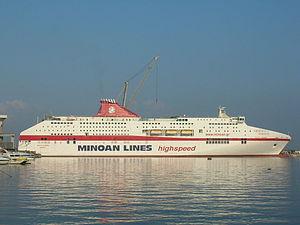
Minoan Lines est l'une des principales compagnie de navigation maritime en Grèce. Créée en 1972, l'entreprise assure le transport de passagers, de véhicules et de fret en car-ferry en mer Égée entre Le Pirée et la Crète mais aussi en mer Adriatique entre la Grèce et l'Italie. Depuis 2008, Minoan Lines est une filiale du groupe Grimaldi, important armateur italien, qui détient aujourd'hui 95,9% des parts.
Le Cruise Europa est un navire mixte exploité par la compagnie grecque Minoan Lines. Construit entre 2008 et 2009 aux chantiers Fincantieri de Castellammare di Stabia, il est le troisième d'une série de quatre navires mixtes géants commandés par l'armateur italien Grimaldi et le premier construit pour sa filiale Minoan Lines. Il navigue depuis octobre 2009 sur les lignes entre la Grèce et l'Italie.